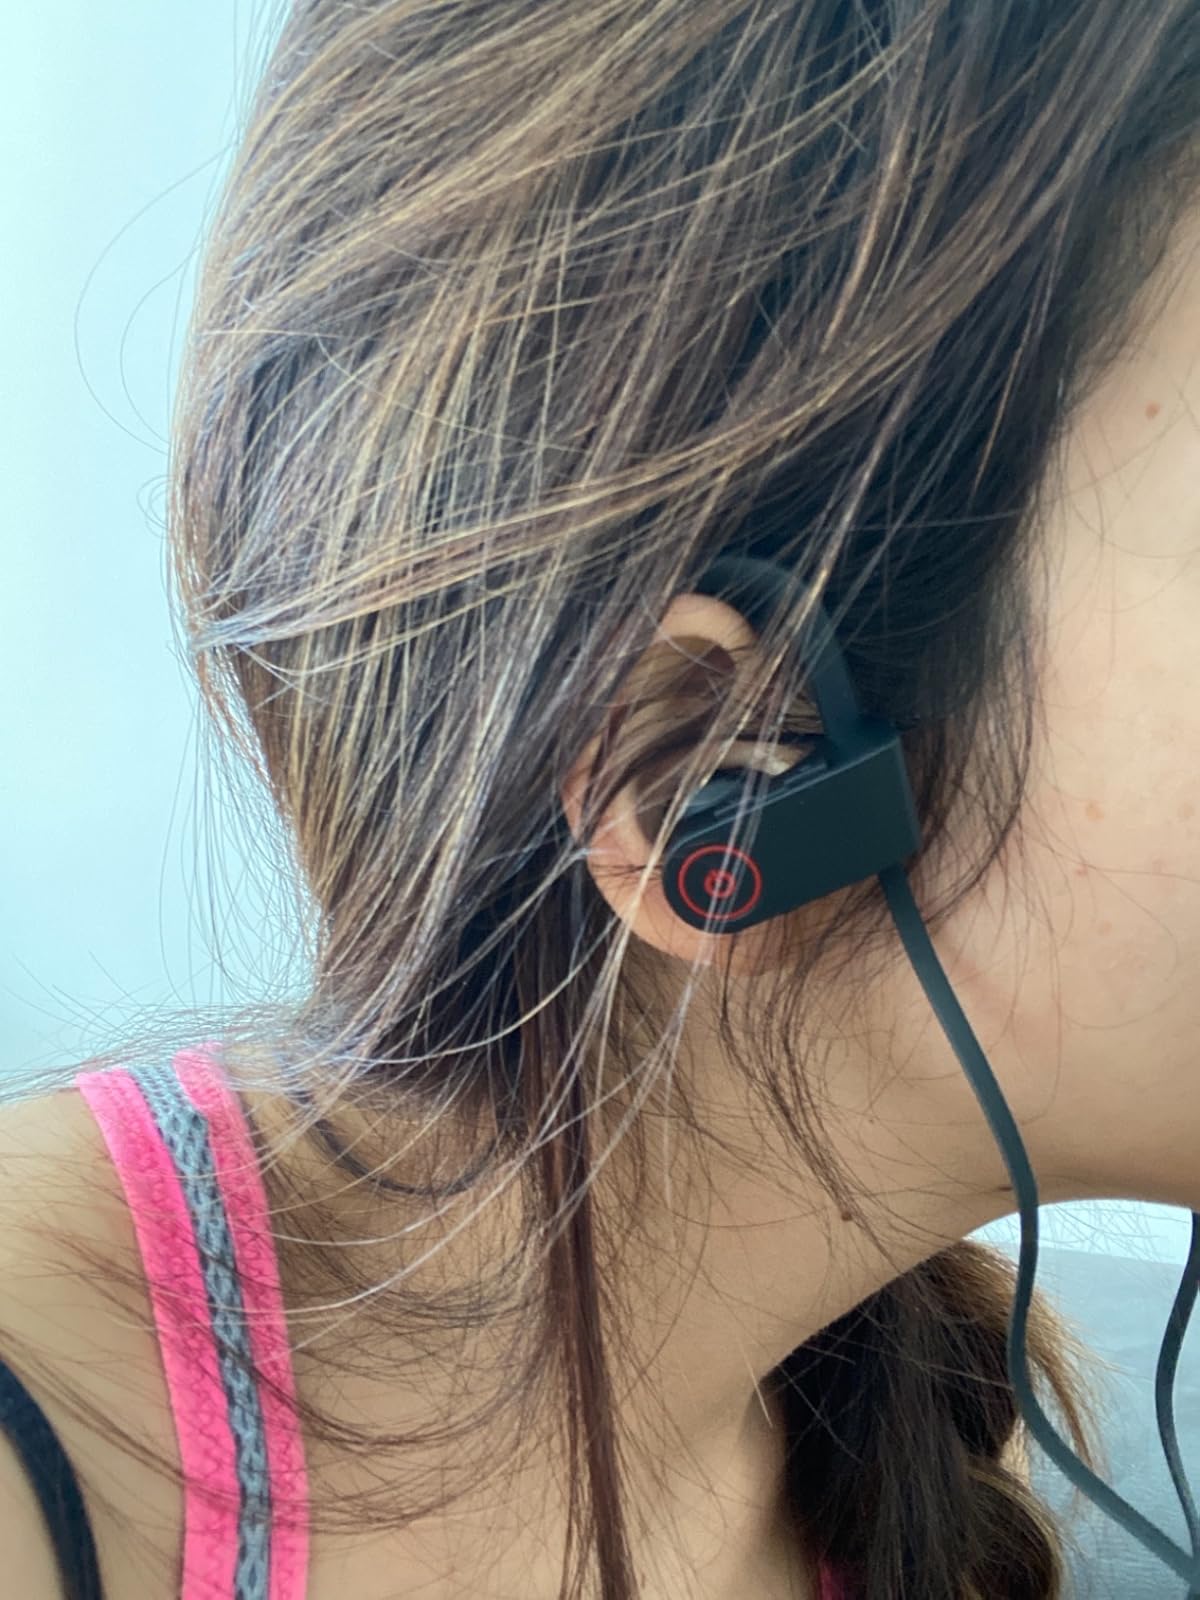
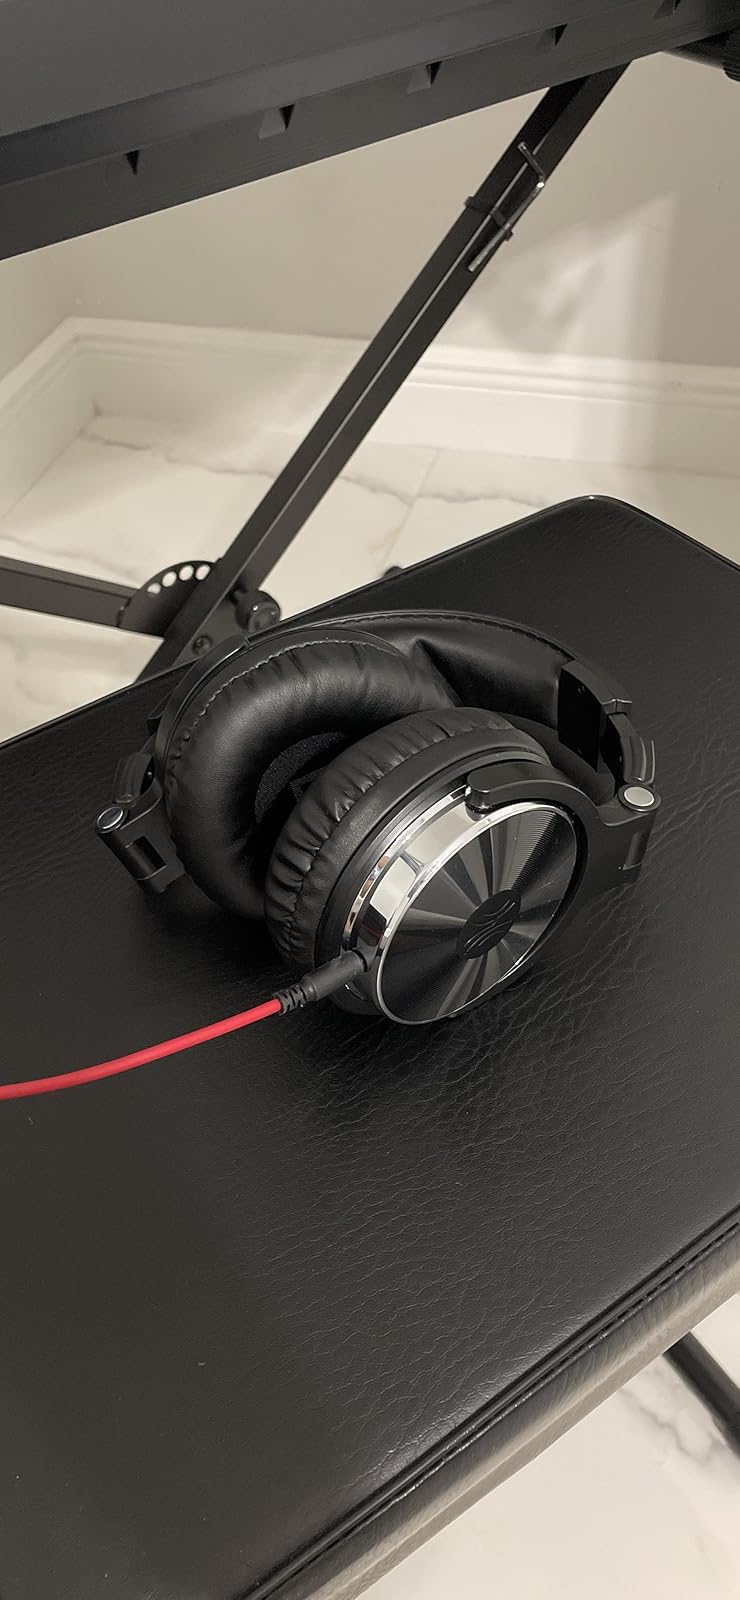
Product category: headphones
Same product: no